Broadbottom

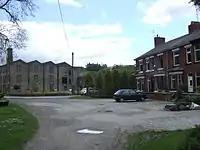
Lymefield Mill

There was a 14th-century water-powered corn mill and an 18th-century woollen mill, called "Moss Mill", which converted to producing cotton in the 19th century.